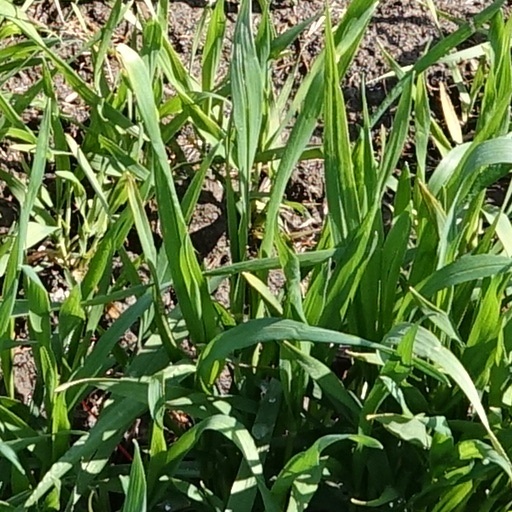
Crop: wheat